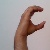
The image shows a hand gesture representing the letter 'C' in Indian Sign Language.